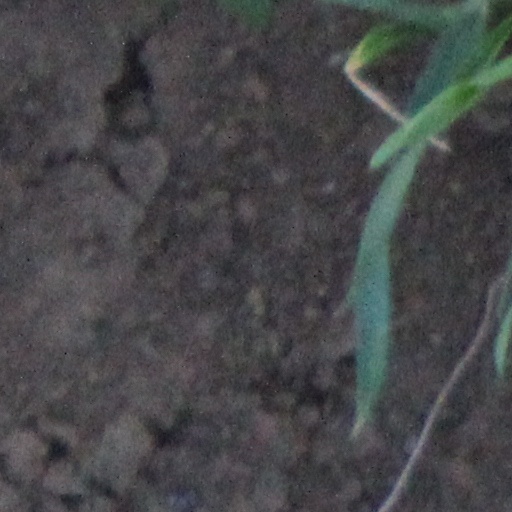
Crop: wheat